College Kumar (2017 film)

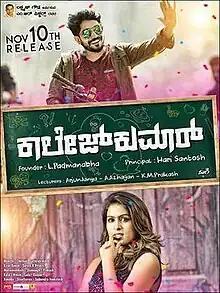

College Kumar is a 2017 Indian Kannada- language romantic comedy film written and directed by Hari Santhosh. It stars Vikky Varun and Samyuktha Hegde, with P. Ravishankar, Shruti and Achyuth Kumar in supporting roles. The score and soundtrack for the film are by Arjun Janya and the cinematography is by A. Azhagan.